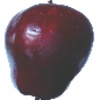
Label: red_delicious_apple